Lake Louise, Alberta

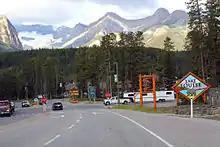
Entryway to Lake Louise

Prior to the arrival of Europeans, local indigenous peoples were the only inhabitants of the foothills of the Rocky Mountains—including what is today Lake Louise—where they hunted the once-widespread bison, as well as elk, moose and other big and small game animals, in addition to fishing the rich waterways and foraging off of the many species of edible and medicinal plants in the region. In the language of the Nakoda people, Lake Louise is called , meaning "lake of the little fishes".